Marina Beach

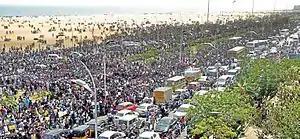
Jallikattu protest at Marina Beach

The beachfront was severely damaged by the 2004 Indian Ocean tsunami. The tsunami waves, caused due to an "M" 9.2 magnitude earthquake at about 257 km south-southeast of Banda Aceh, Sumatra, Indonesia, on the Indian Ocean floor on 26 December 2004 at 6.20 am IST, struck the beach, which is about 2028 km North West from the epicentre, at 8.40 am IST. The reported height of the tsunami waves at the beach was 6 m which washed away about 206 persons on the beach, most of whom were morning joggers and children playing cricket on the beach, including a few tourists. With the assistance of the World Bank, the government built 2,000 temporary Marina beach shelters each measuring about 250 sq.ft. to house families affected by the tsunami at a cost of 172.3 million. However, in 2012, new houses for residents of tenements on the Marina Beach was planned to be taken up under a Disaster Preparedness Project of the state government.